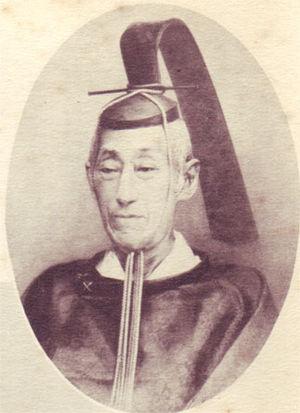
Le prince Arisugawa Takahito, né le 17 février 1813 – décédé le 4 juillet 1886 est le huitième chef de la maison princière Arisugawa-no-miya, une des branches shinnōke de la dynastie impériale autorisée à présenter un successeur au trône du chrysanthème si la maison impériale n'est pas en mesure de le faire.